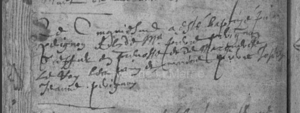
Acte de Baptême de Dom Perignon du 05 Janvier 1639
Pierre Pérignon, dit dom Pérignon, né à Sainte-Menehould en décembre 1638 ou janvier 1639 et mort dans l'abbaye Saint-Pierre d'Hautvillers le 24 septembre 1715, est un moine bénédictin qui, selon la légende, a importé de Limoux la méthode de la prise de mousse du vin dite méthode champenoise — il est de ce fait considéré comme l'inventeur du champagne. Presque exactement contemporain de Louis XIV, il n'était ni vigneron ni alchimiste. Au monastère d'Hautvillers, près d'Épernay, il assurait le contrôle des vignes et des pressoirs de l'abbaye. Son apport à la méthode était d'assortir avant de les pressurer des raisins de diverses origines.